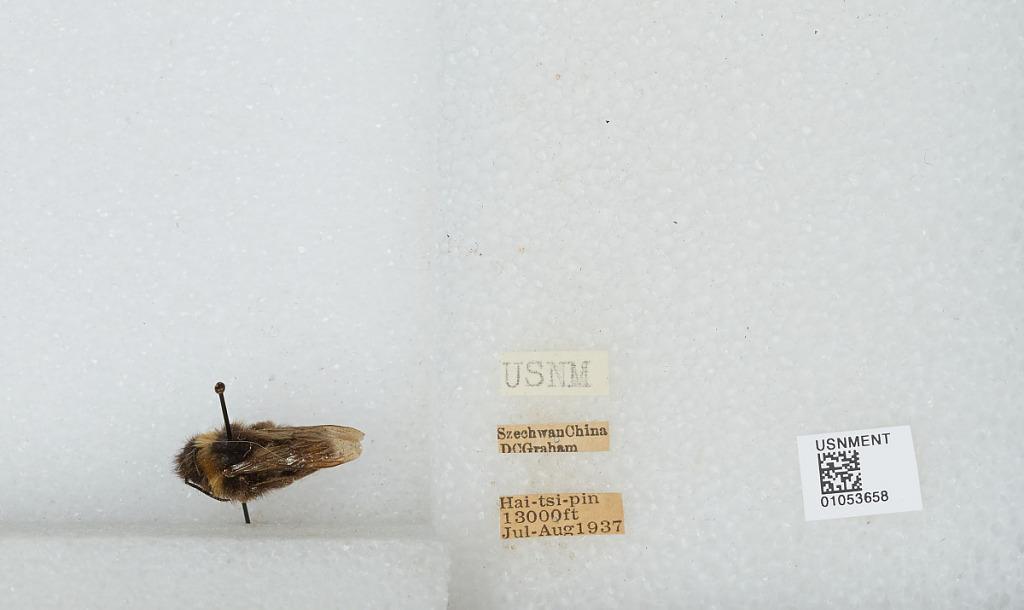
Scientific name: Bombus sp.
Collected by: D. Graham
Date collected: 1937-7-
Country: China
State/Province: Sichuan
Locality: Hai-tsi-pin